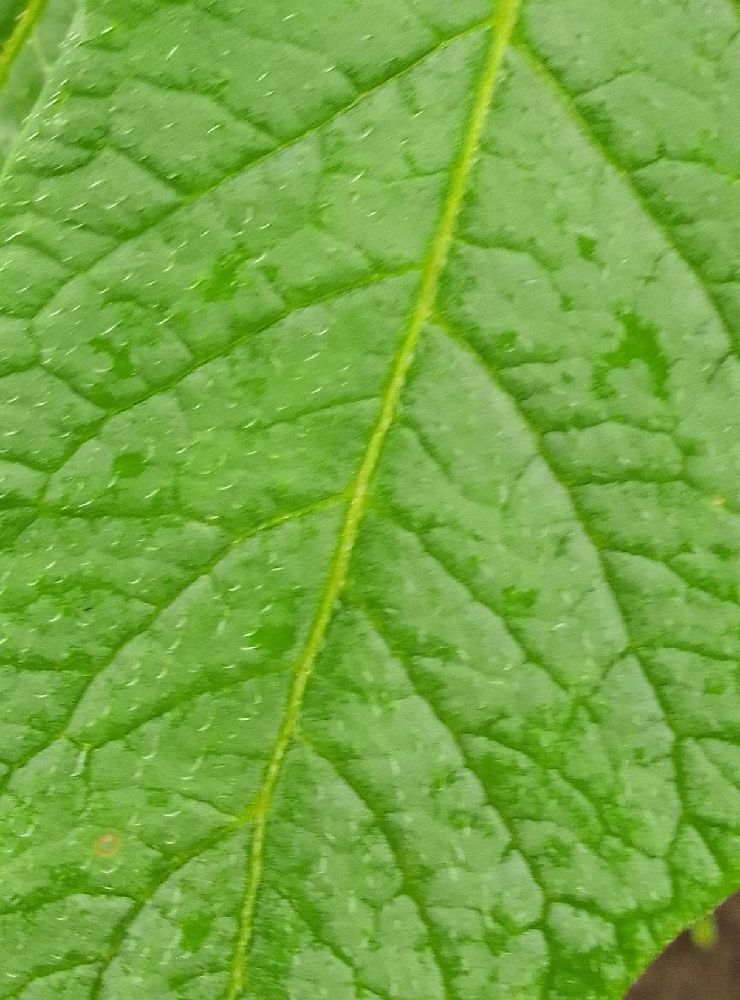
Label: Healthy